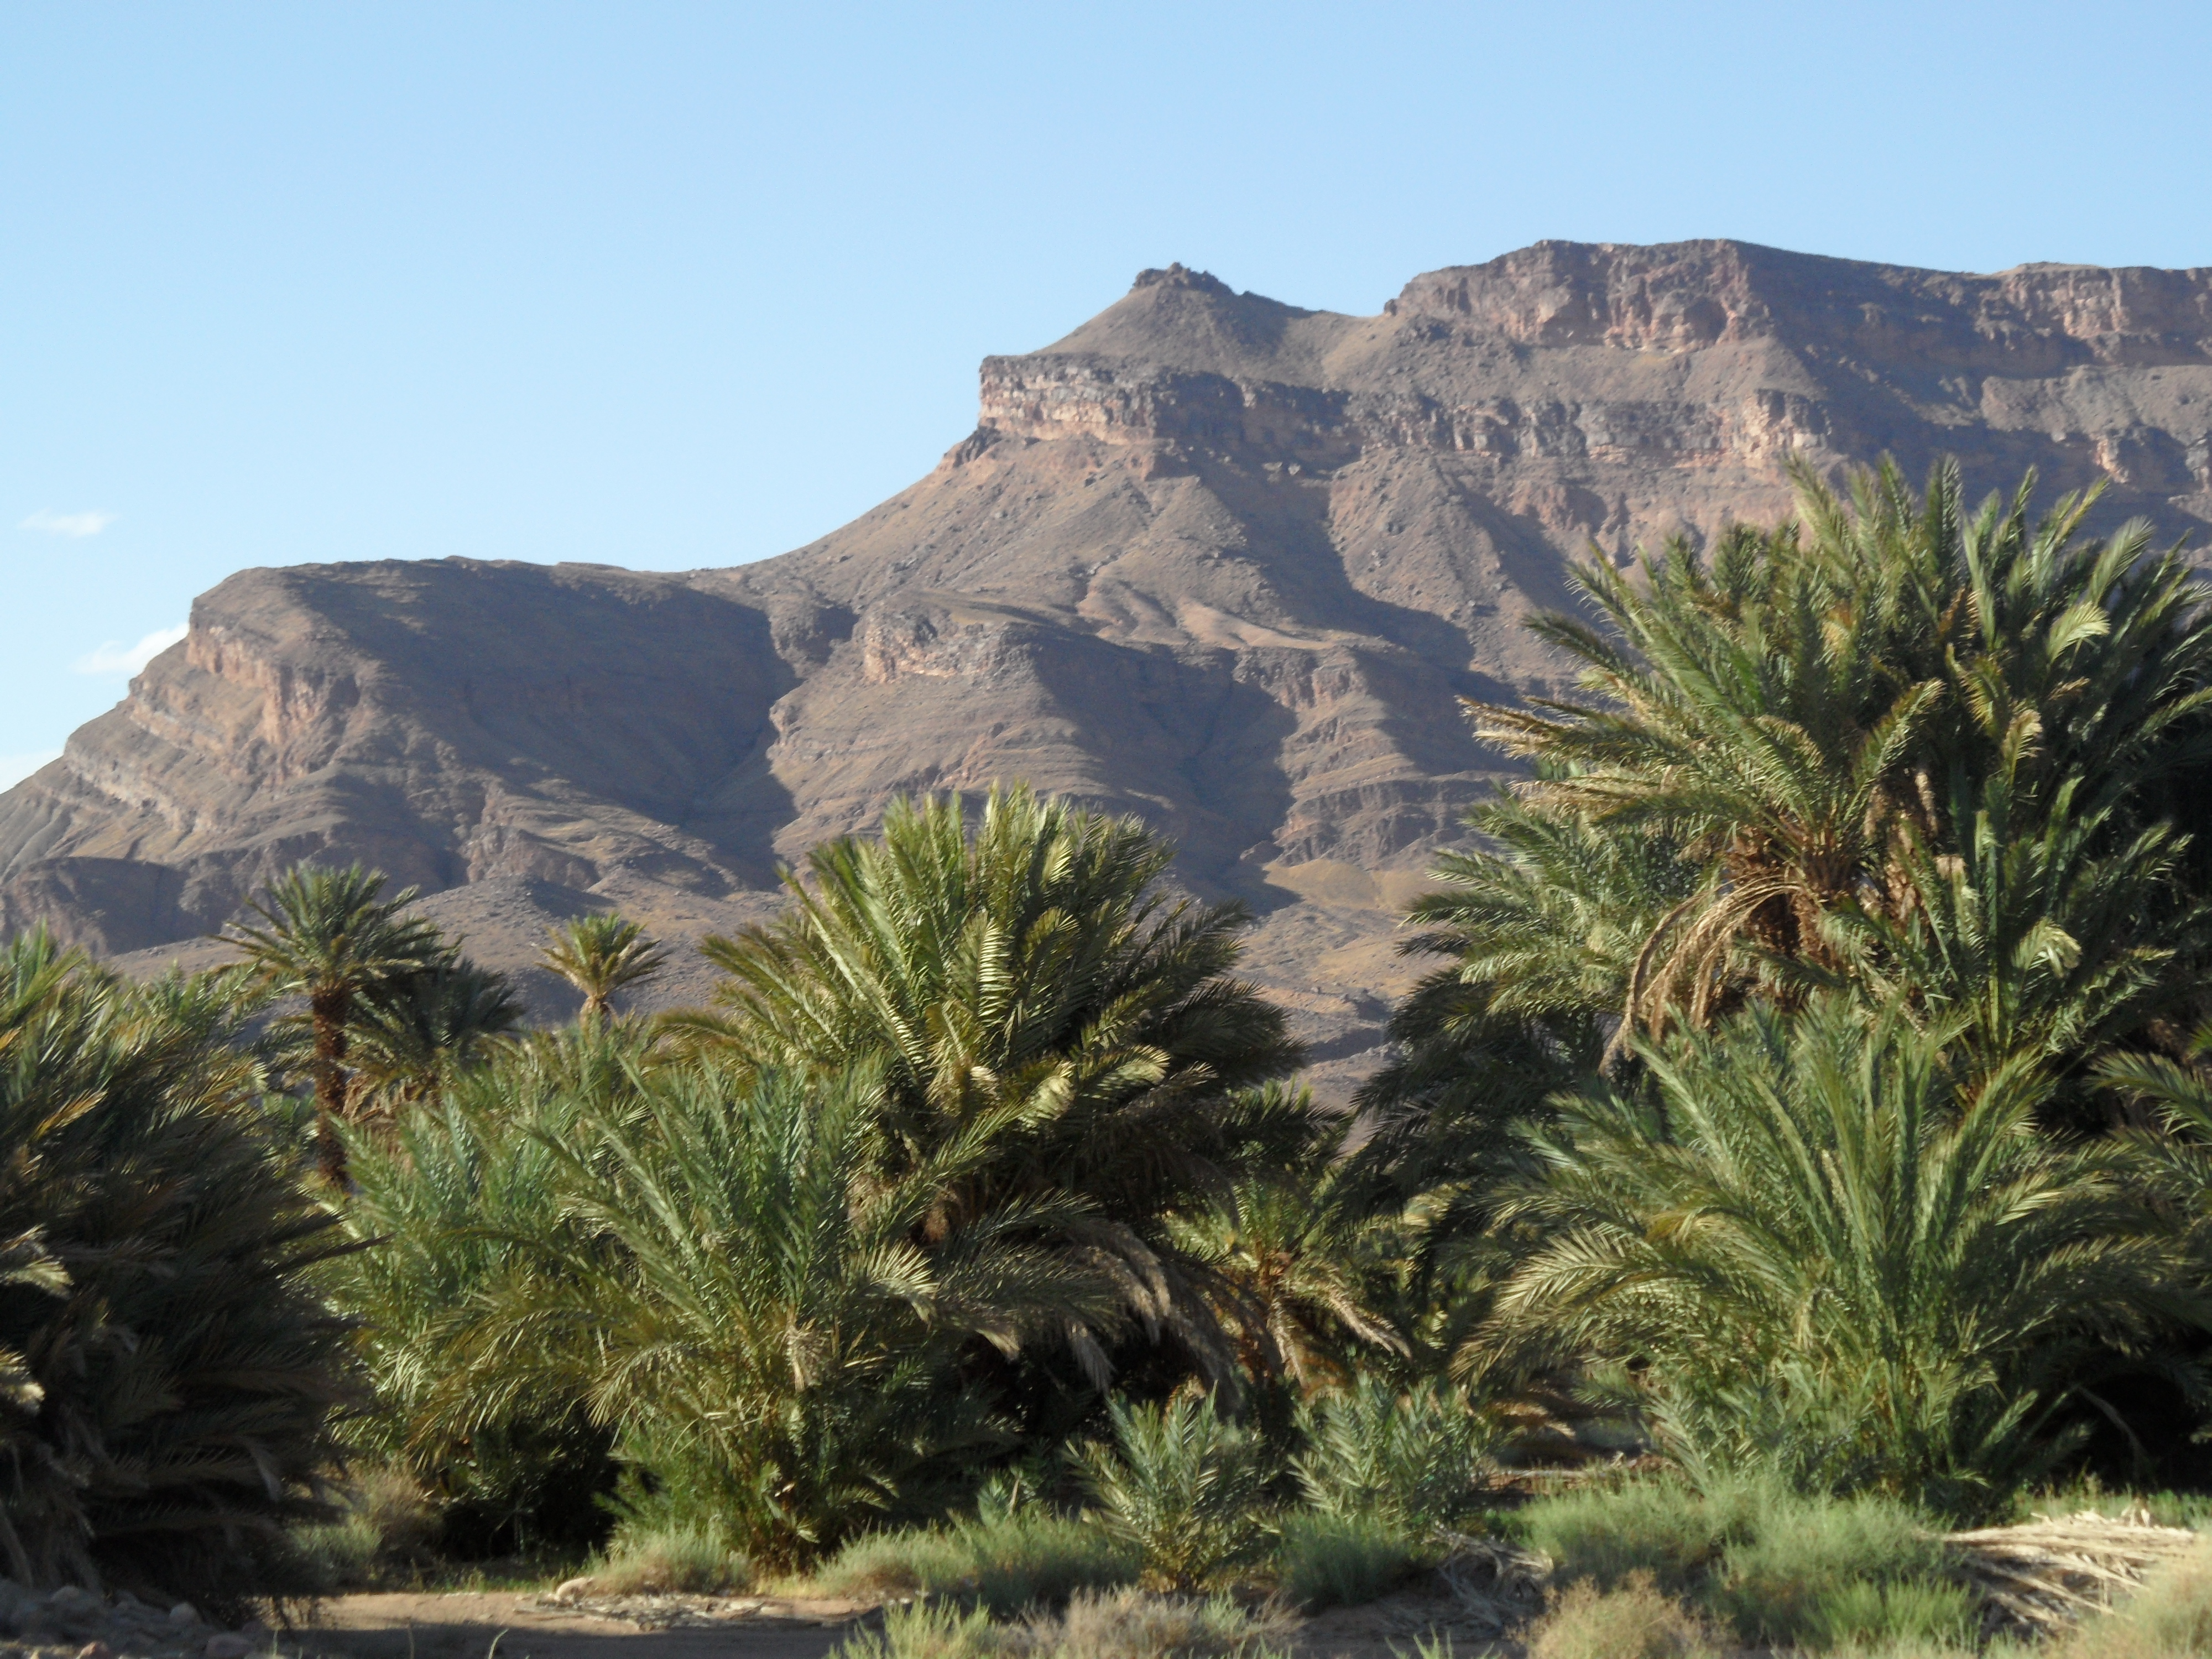
oasis, morocco, mountainous landforms, vegetation, shrubland, plant community, tree, wadi, wilderness, plant, mountain, palm tree, ecoregion, date palm, landscape, geology, chaparral, arecales, terrestrial plant, national park, formation, terrain, hill, valley, rock, escarpment, badlands